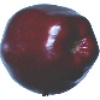
Label: Apple Red Delicious 1